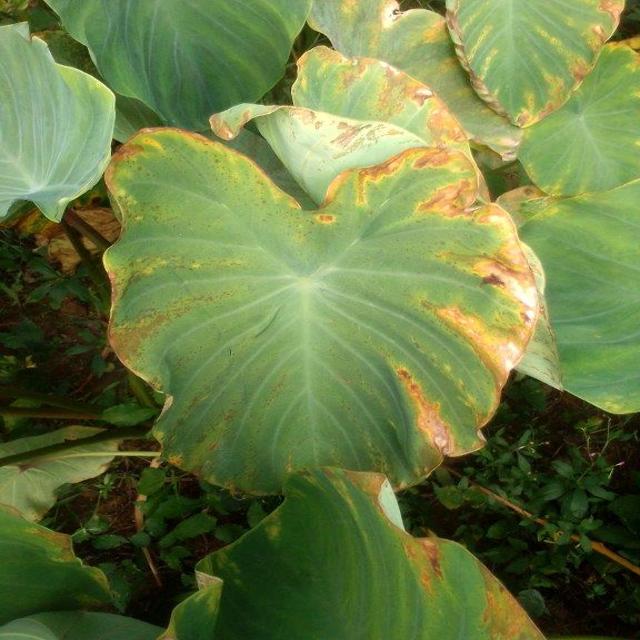
Label: Mid_Blight